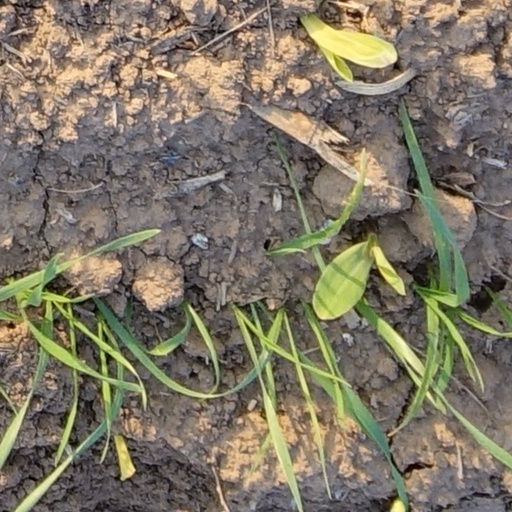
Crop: wheat